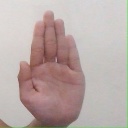
अक्षर: ध